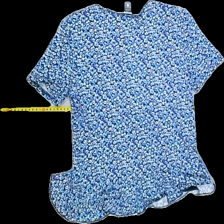
View: back
Type: Blouse
Category: Ladies
Brand: Isolde
Colors: Multicolor, Blue, Black, White
Material: 95%viscose 5%elastane
Pattern: Floral print
Cut: Regular, V-collar
Size: S
Season: All
Trend: No trend
Stains: No
Price range: 50-100
Recommended usage: Reuse